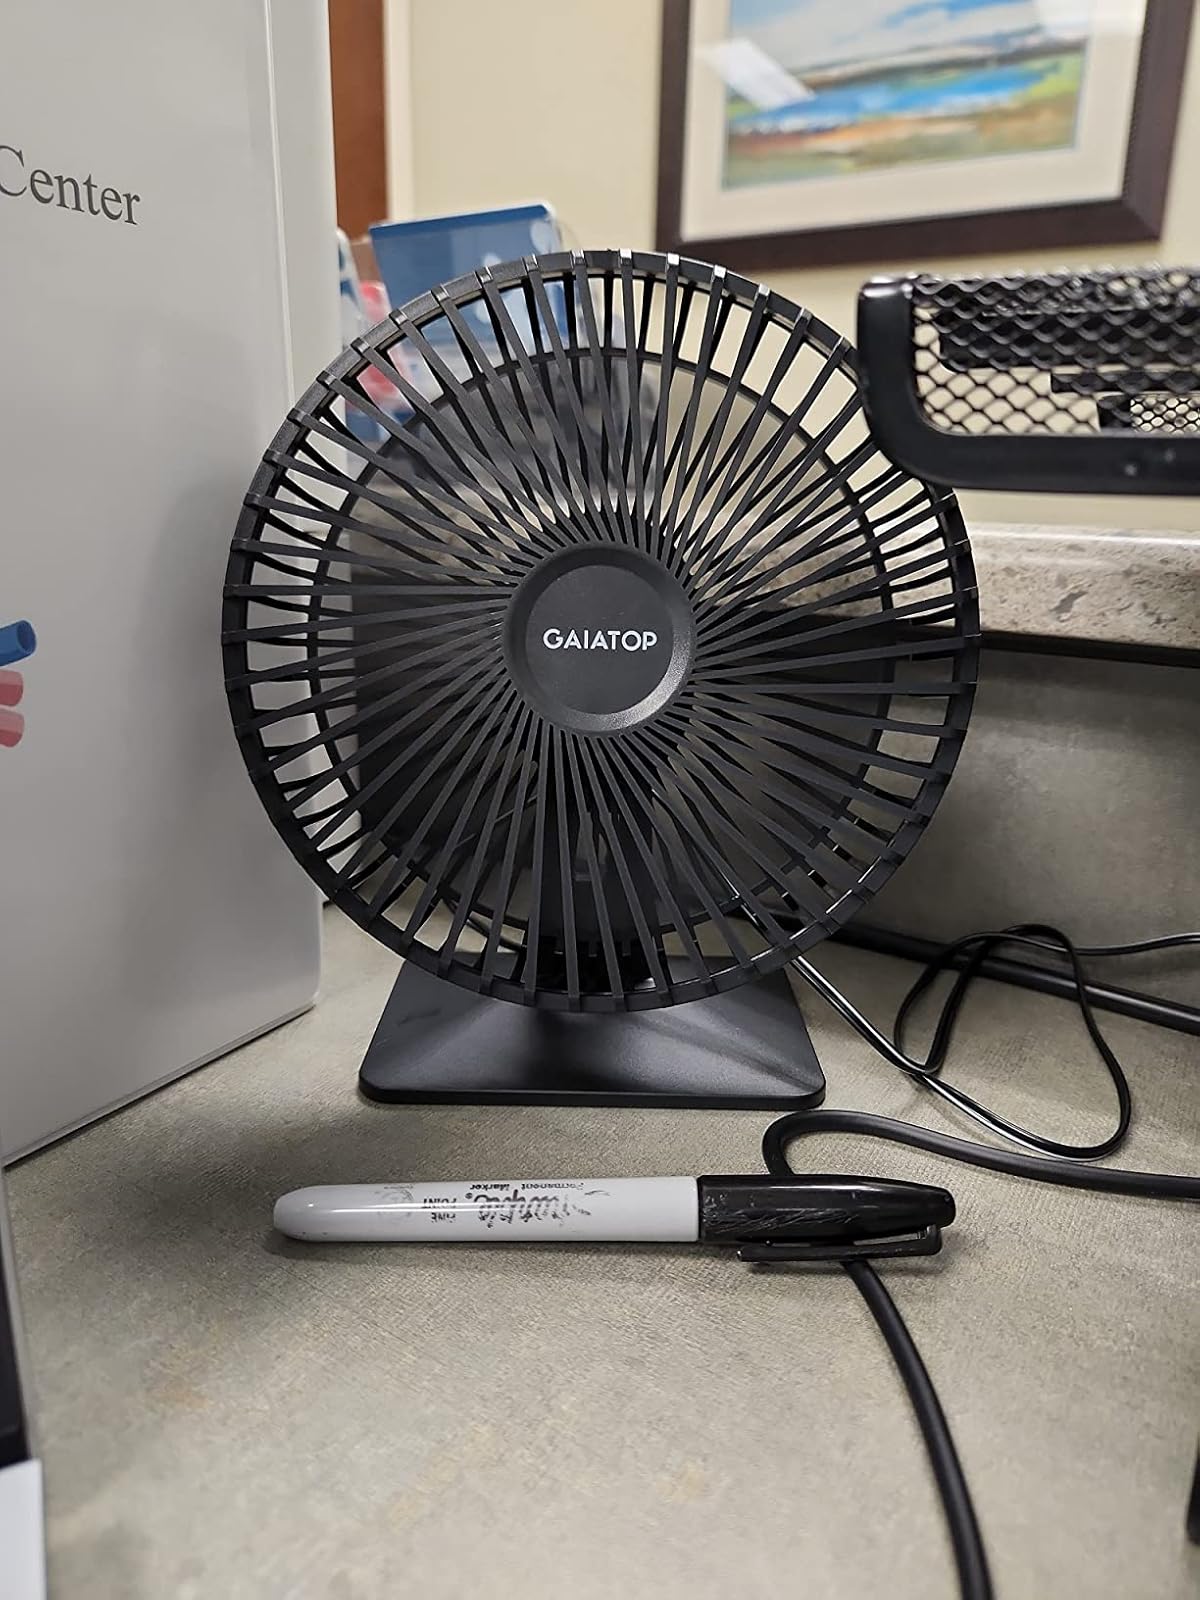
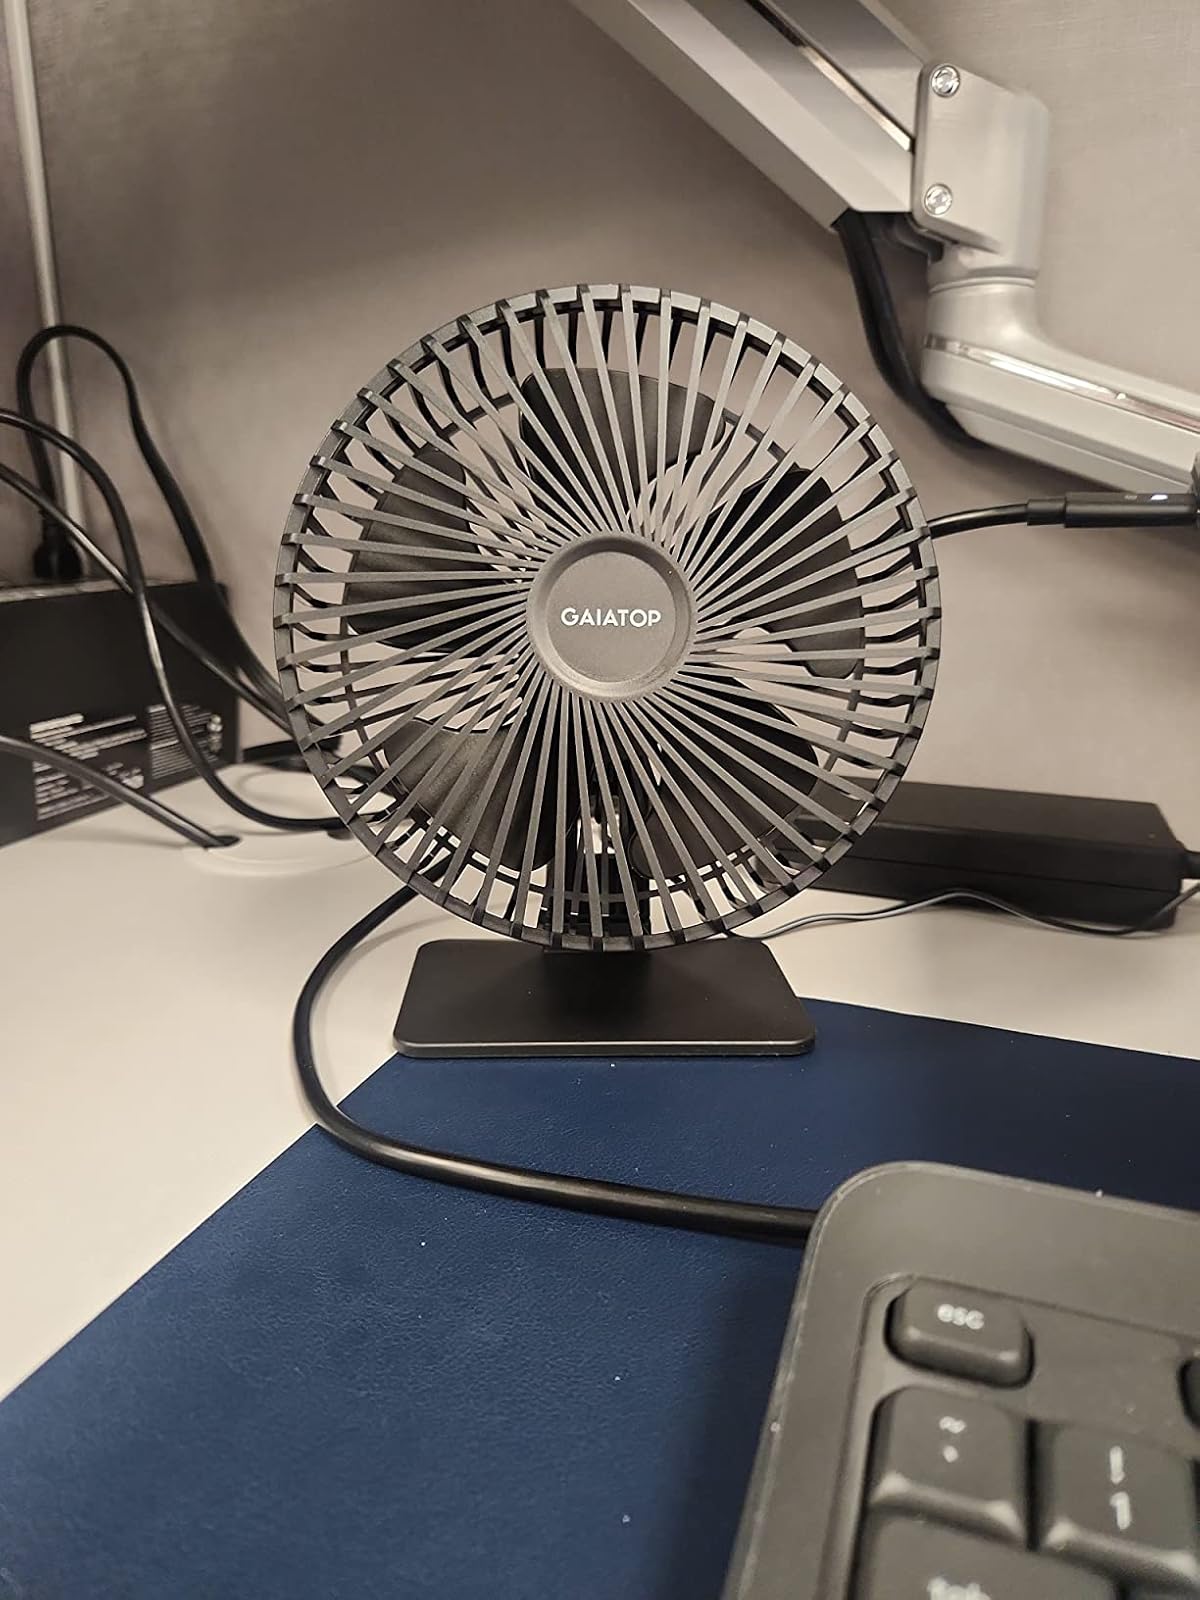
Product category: fan
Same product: yes